MDK2

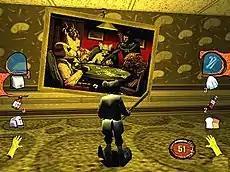
Gameplay as Dr. Hawkins in "MDK2". Note the importance of inventory items in this mode; the player can select any item from the left inventory and any item from the right inventory and try to combine them.

Dr. Hawkins' levels focus on puzzle solving and platforming, with some elements of combat. He is the weakest of the characters, with only 60 health points. Most of his gameplay revolves around combining objects to create new objects, which in turn allow him to proceed through the level. He has two independent inventories, one for his right hand and one for his left. As such, each hand can hold a different item at the same time. Items from one inventory can be combined with items from the other, but items within the same inventory cannot be combined. His main weapon is an atomic toaster, which shoots radioactive toast.